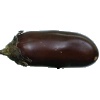
Label: images